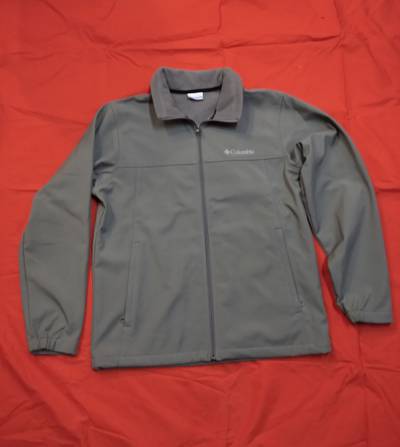
Waste category: clothes